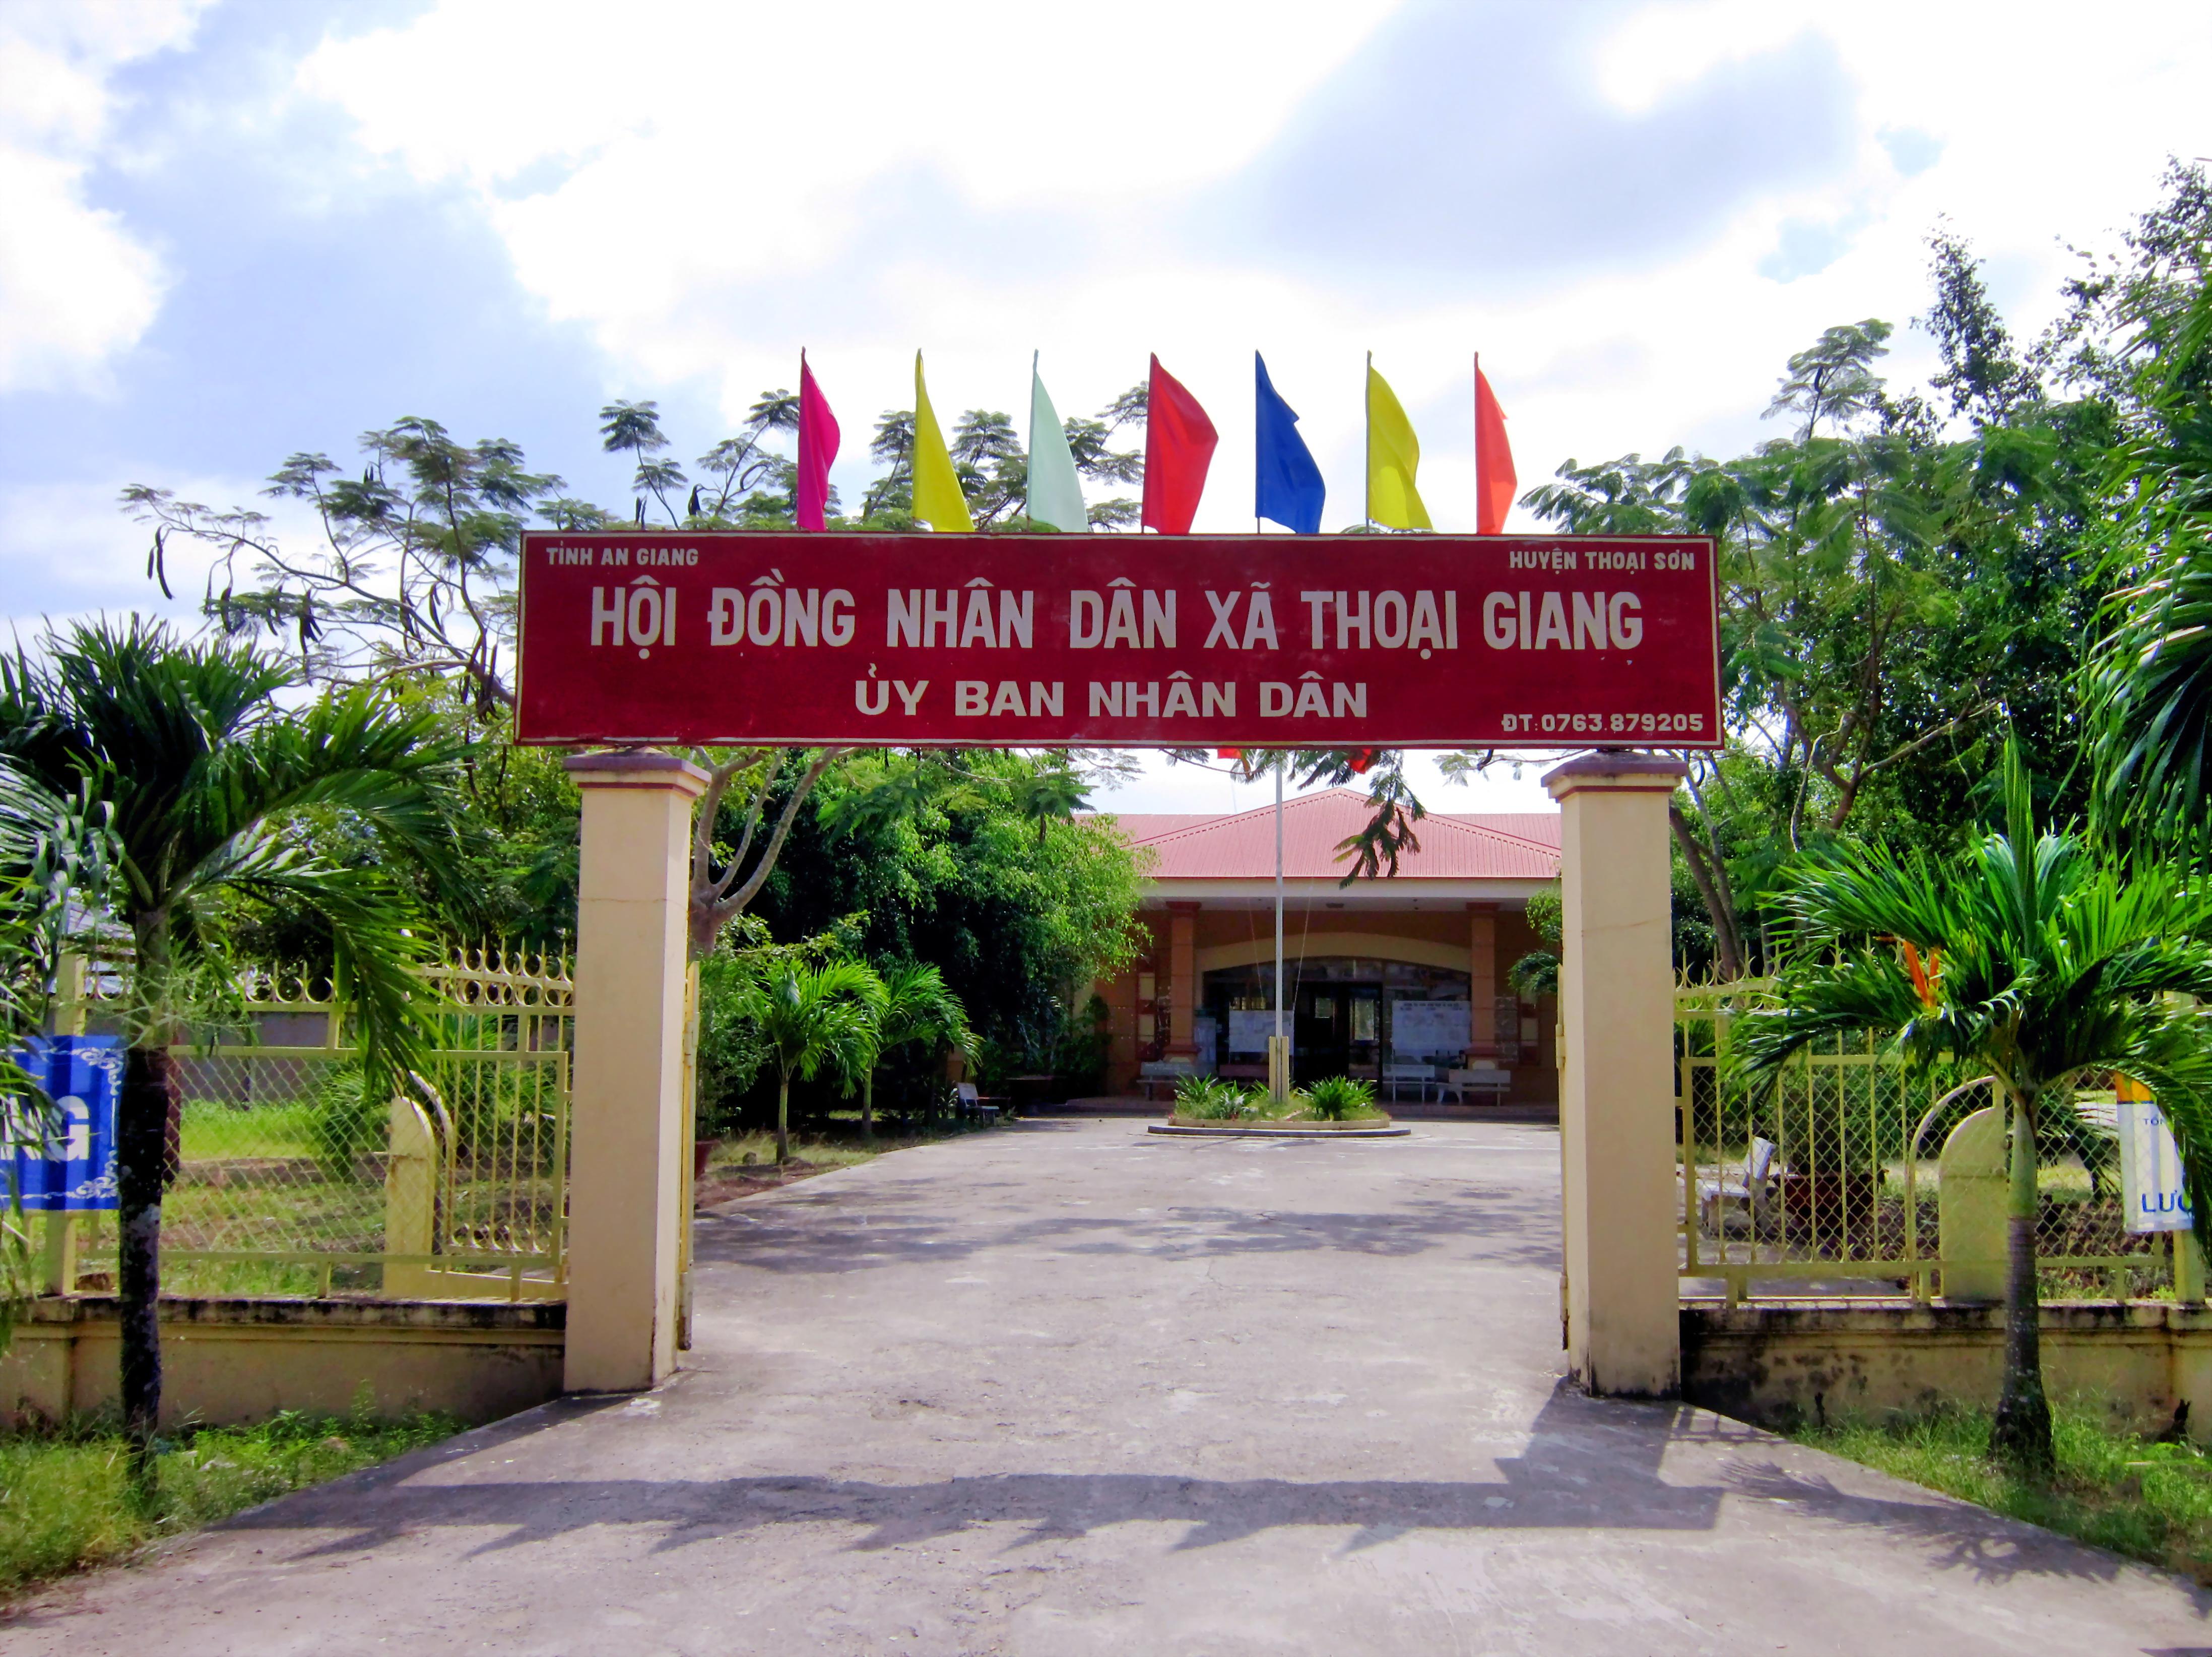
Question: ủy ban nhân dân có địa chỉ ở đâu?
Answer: tỉnh an giang